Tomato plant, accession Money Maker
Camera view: vertical (180 deg); turntable rotation: 270 degrees
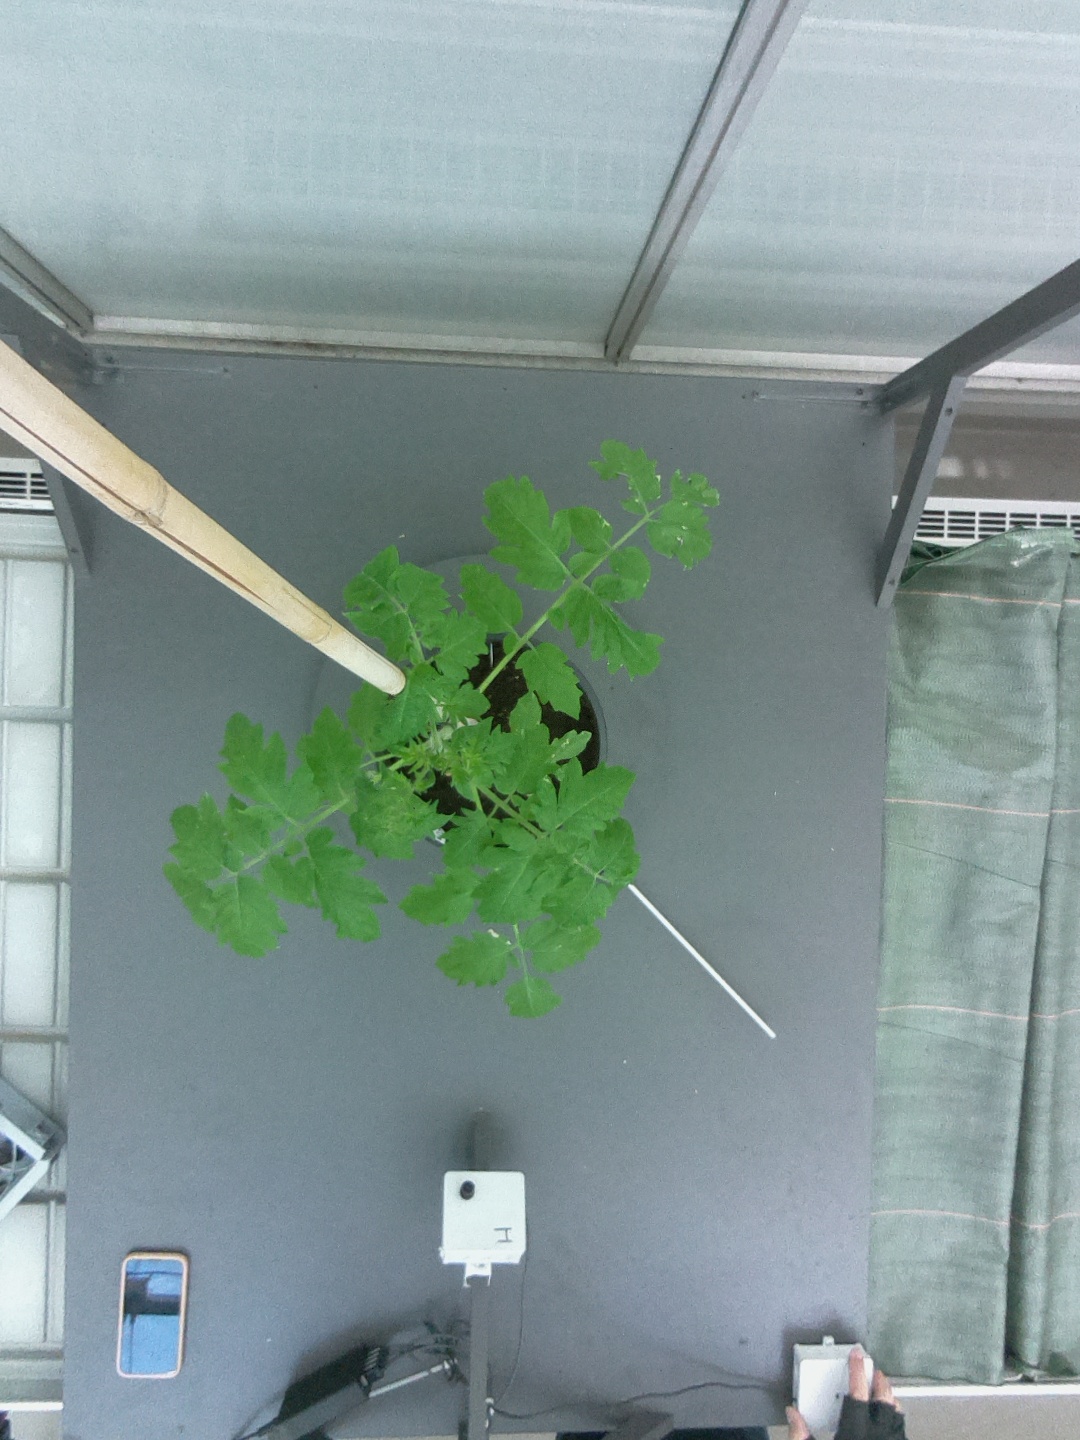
BBCH growth stage 14: 8 of true leaves visible